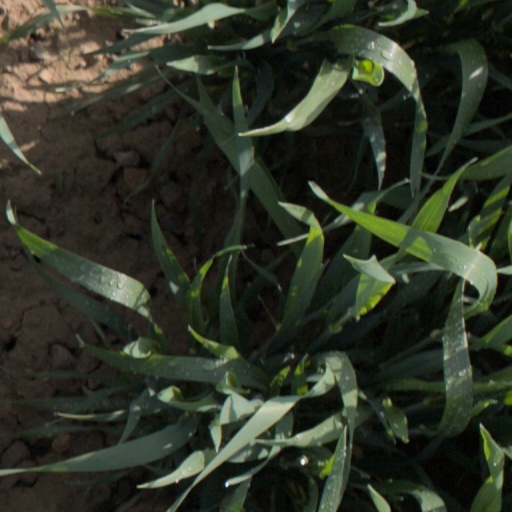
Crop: wheat